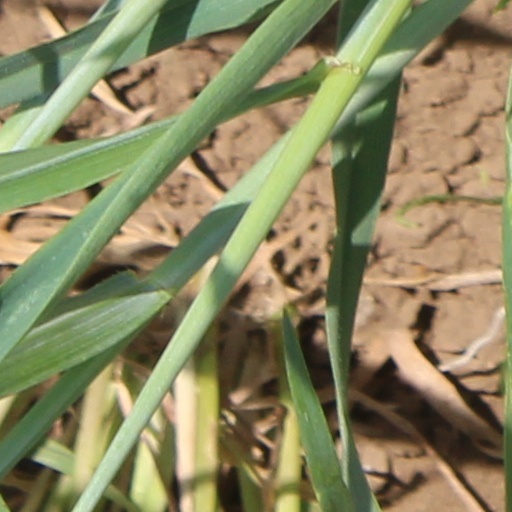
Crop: wheat